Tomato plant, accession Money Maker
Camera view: vertical (180 deg); turntable rotation: 240 degrees
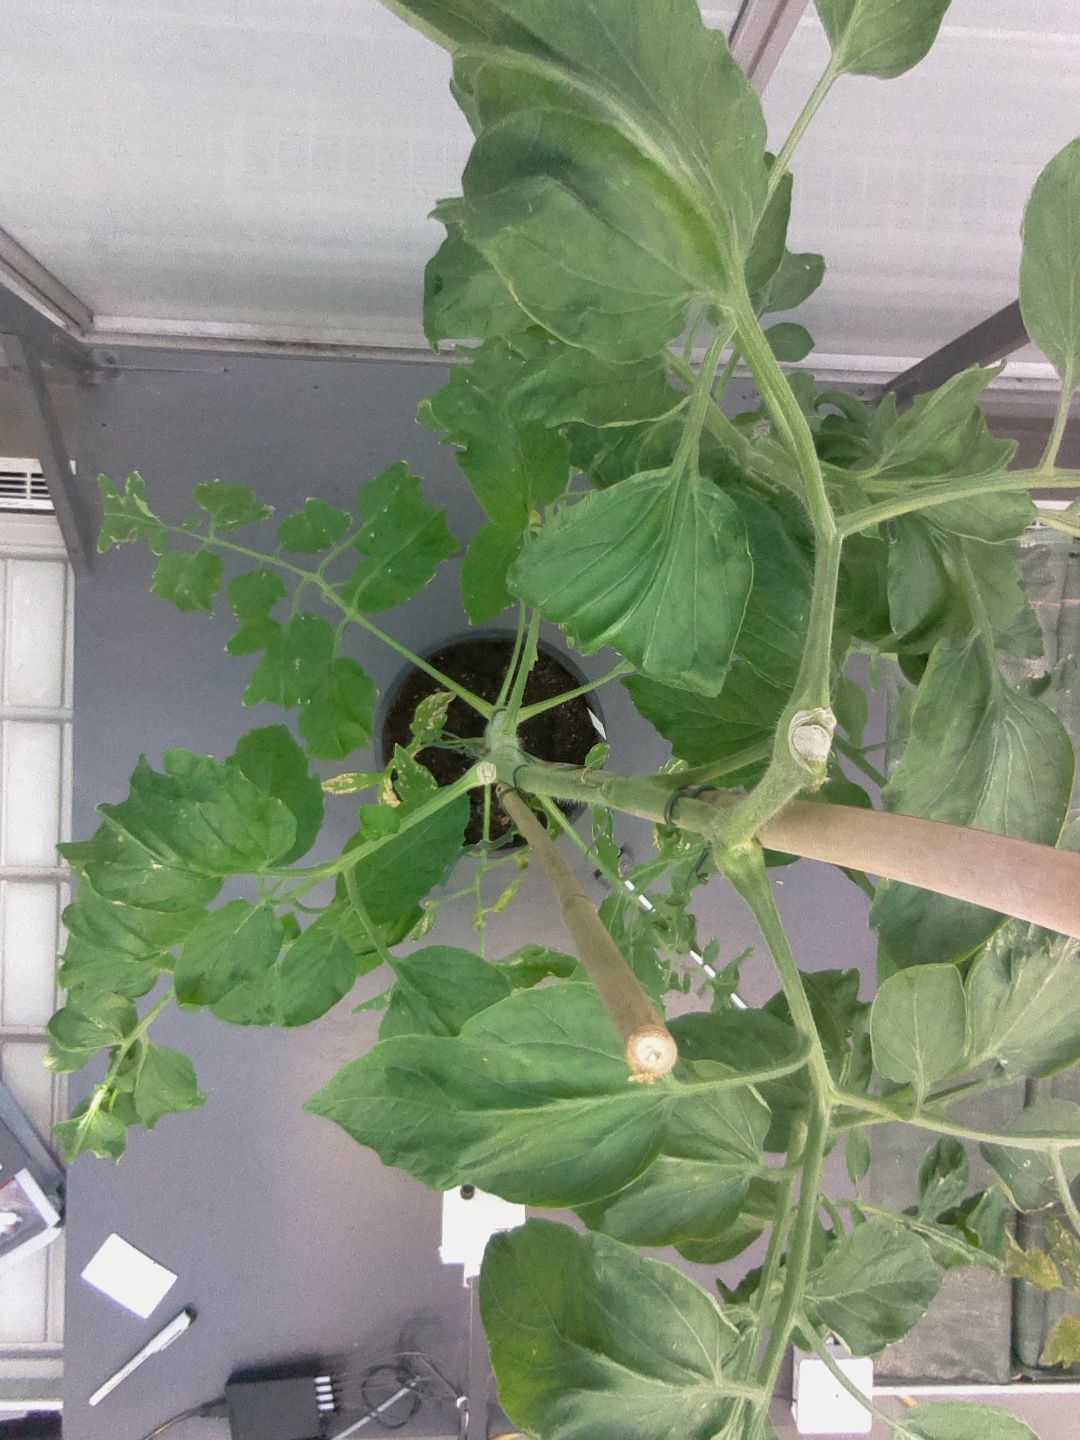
BBCH growth stage 29: 90%-100% Side shoots formed